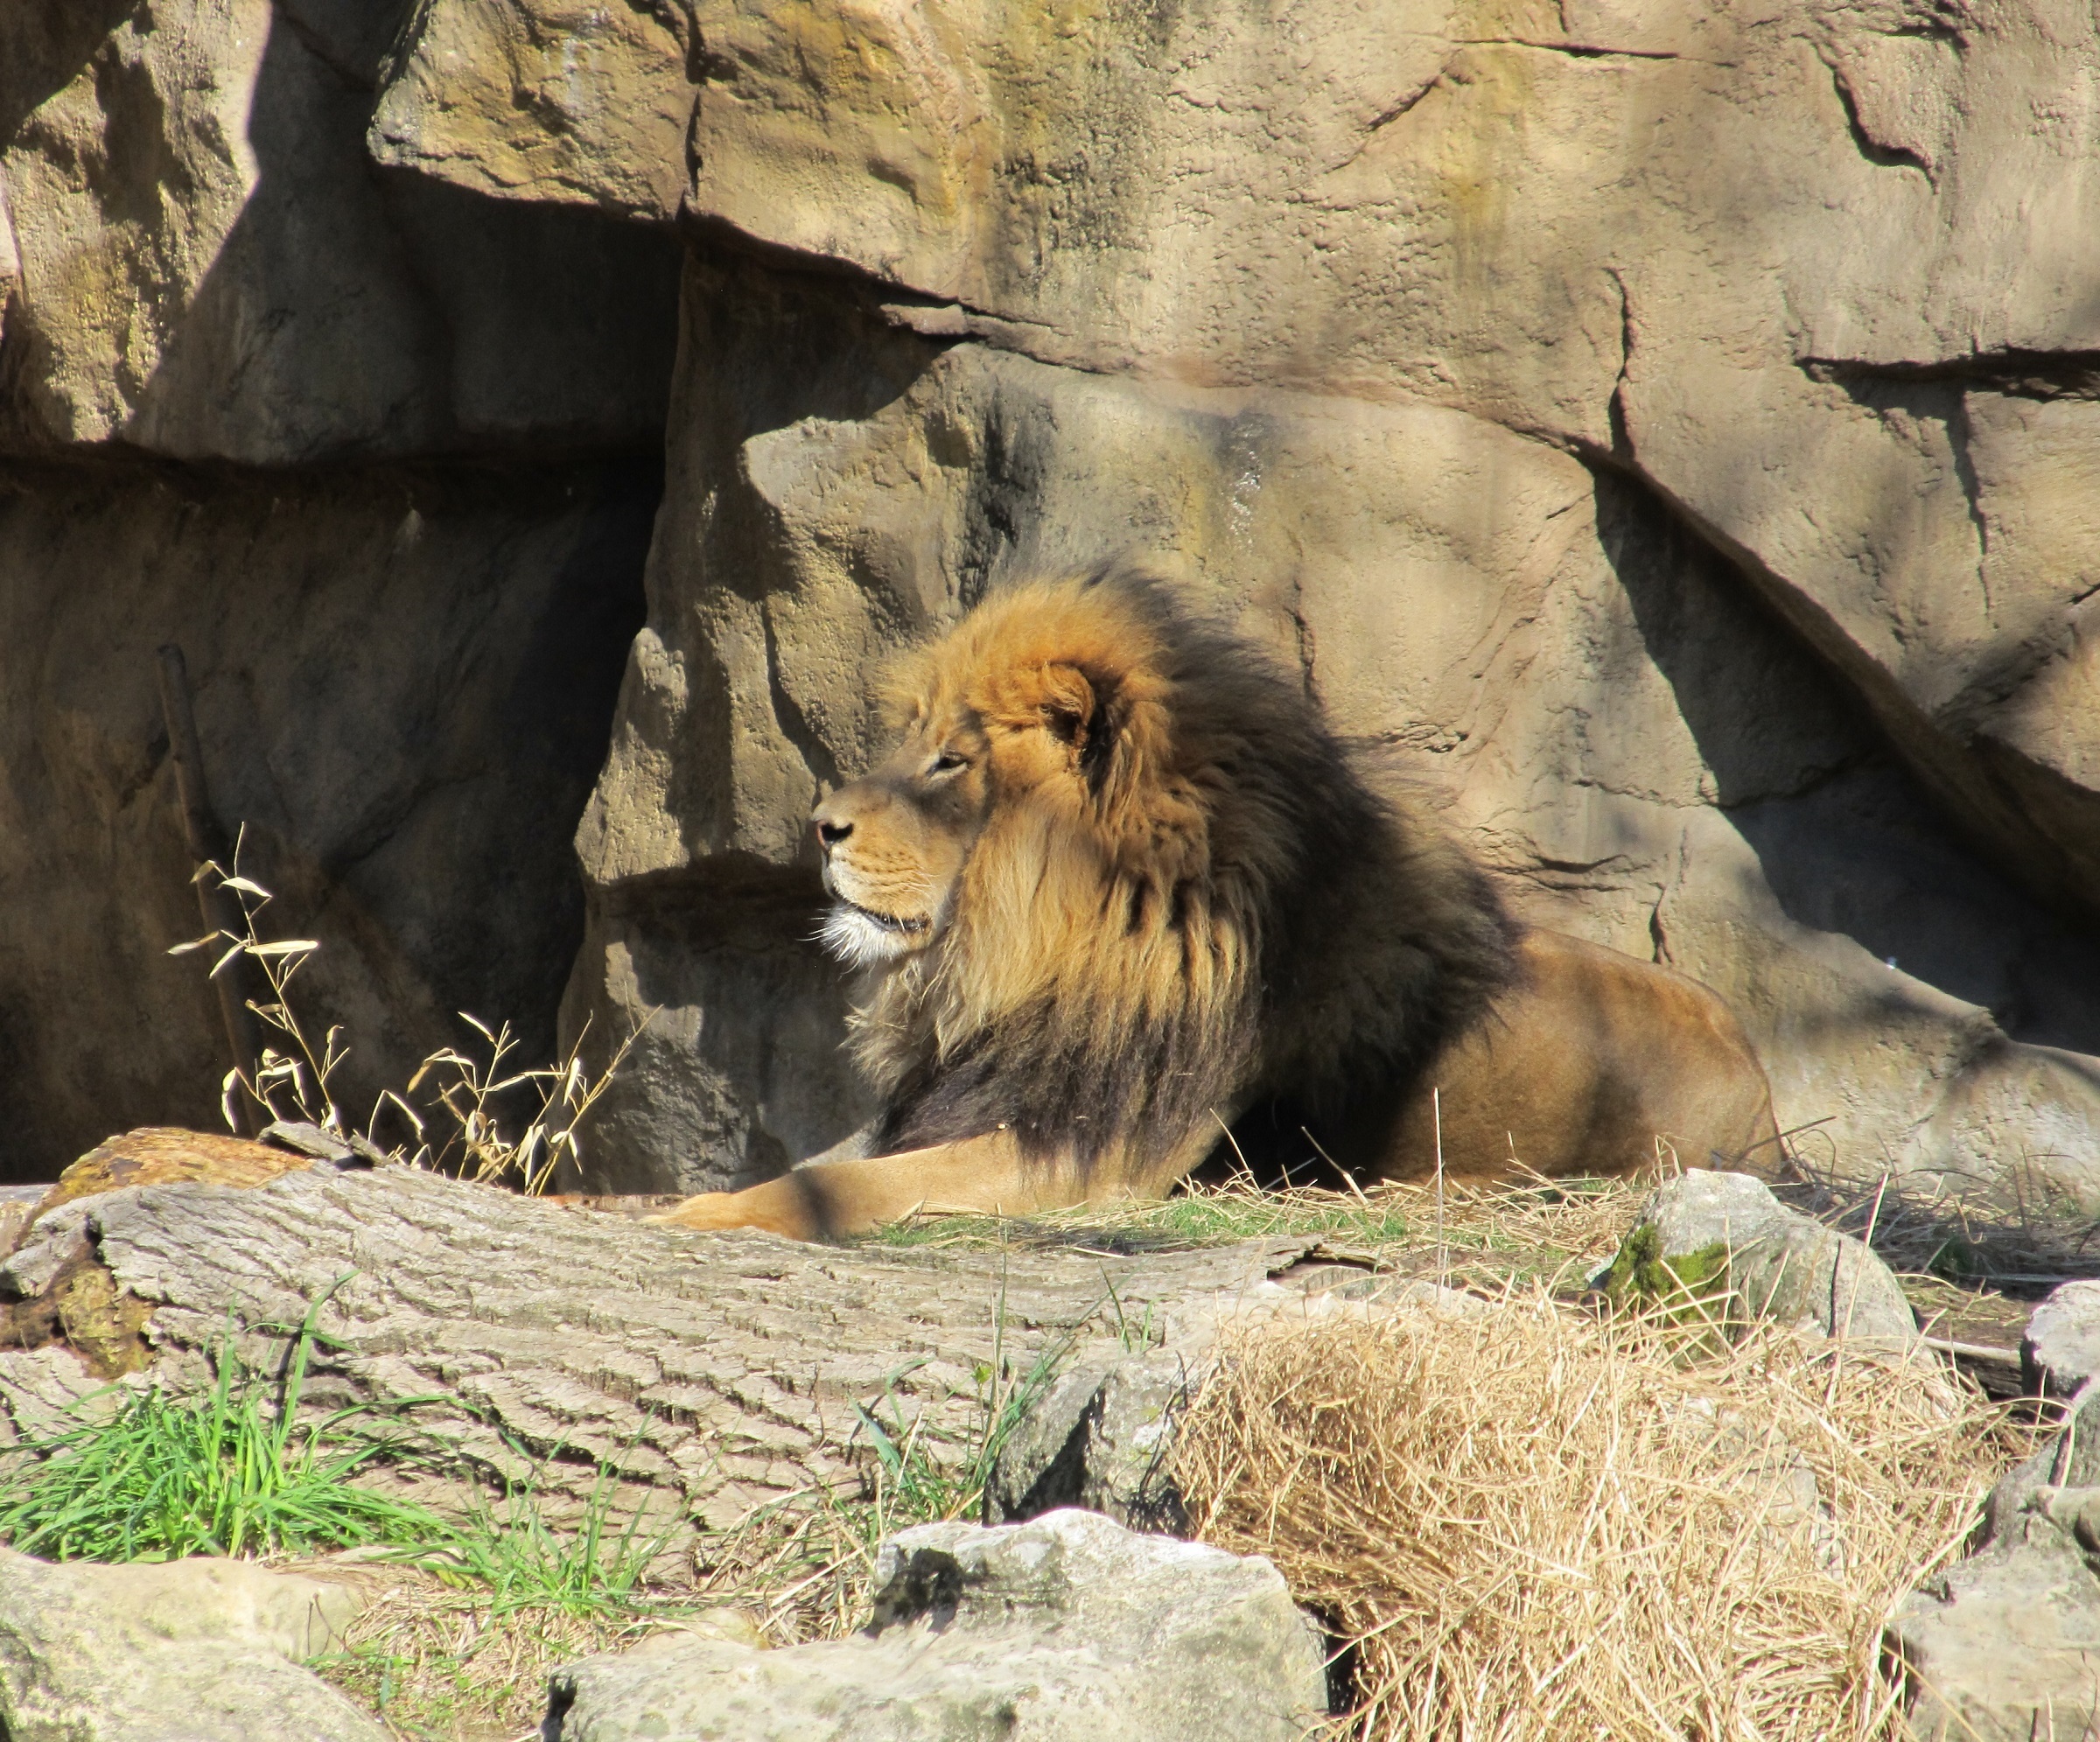
nature, adventure, profile, male, recreation, wildlife, zoo, fur, portrait, feline, mammal, predator, fauna, lion, majestic, big cat, enclosure, rocks, shadows, creature, resting, carnivore, hunter, leo, lion head, king of the jungle, big cats, outdoor recreation, cat like mammal